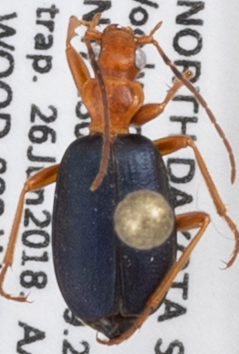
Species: Brachinus cyanochroaticus
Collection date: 2018-06-26
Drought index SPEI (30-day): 0.438
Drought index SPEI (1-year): -0.656
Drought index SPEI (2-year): -0.17